Teres Ridge

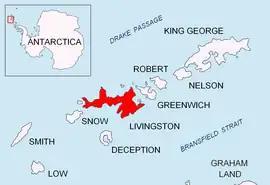
Location of Livingston Island in the South Shetland Islands.

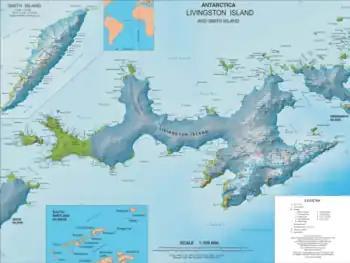
Topographic map of Livingston Island and Smith Island

Teres Ridge (Hrebet Teres \'hre-bet 'te-res\) is a ridge of elevation 330 m extending 2 km in north-south direction and 1.2 km in east-west direction near Siddins Point on the Hero Bay coast of Livingston Island in the South Shetland Islands, Antarctica surmounting Tundzha Glacier to the southwest and Saedinenie Snowfield to the southeast and east. Ice-free northeastern and northern slopes.